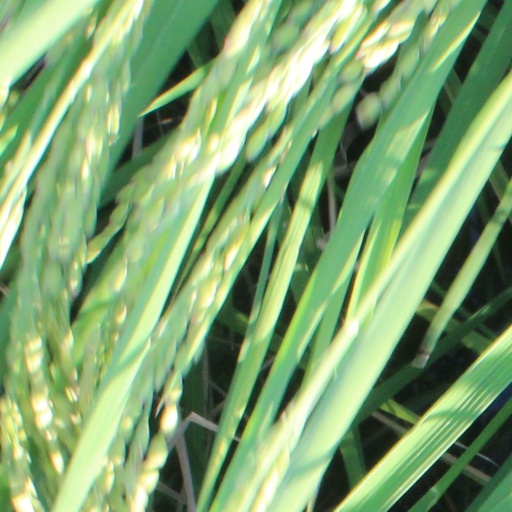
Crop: rice